Answer in natural language. Considering the relative positions, is framed monochromatic wall decor painting above or below fridge? Choose between the following options: below or above
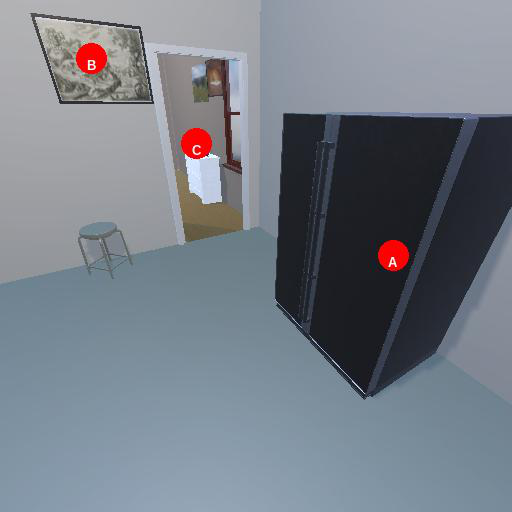
<answer>above</answer>